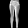
Label: Trouser